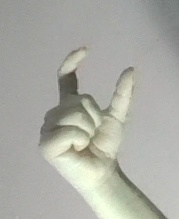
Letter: nun